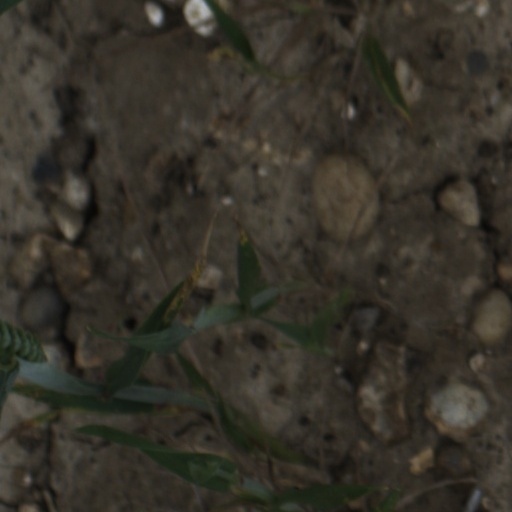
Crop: wheat